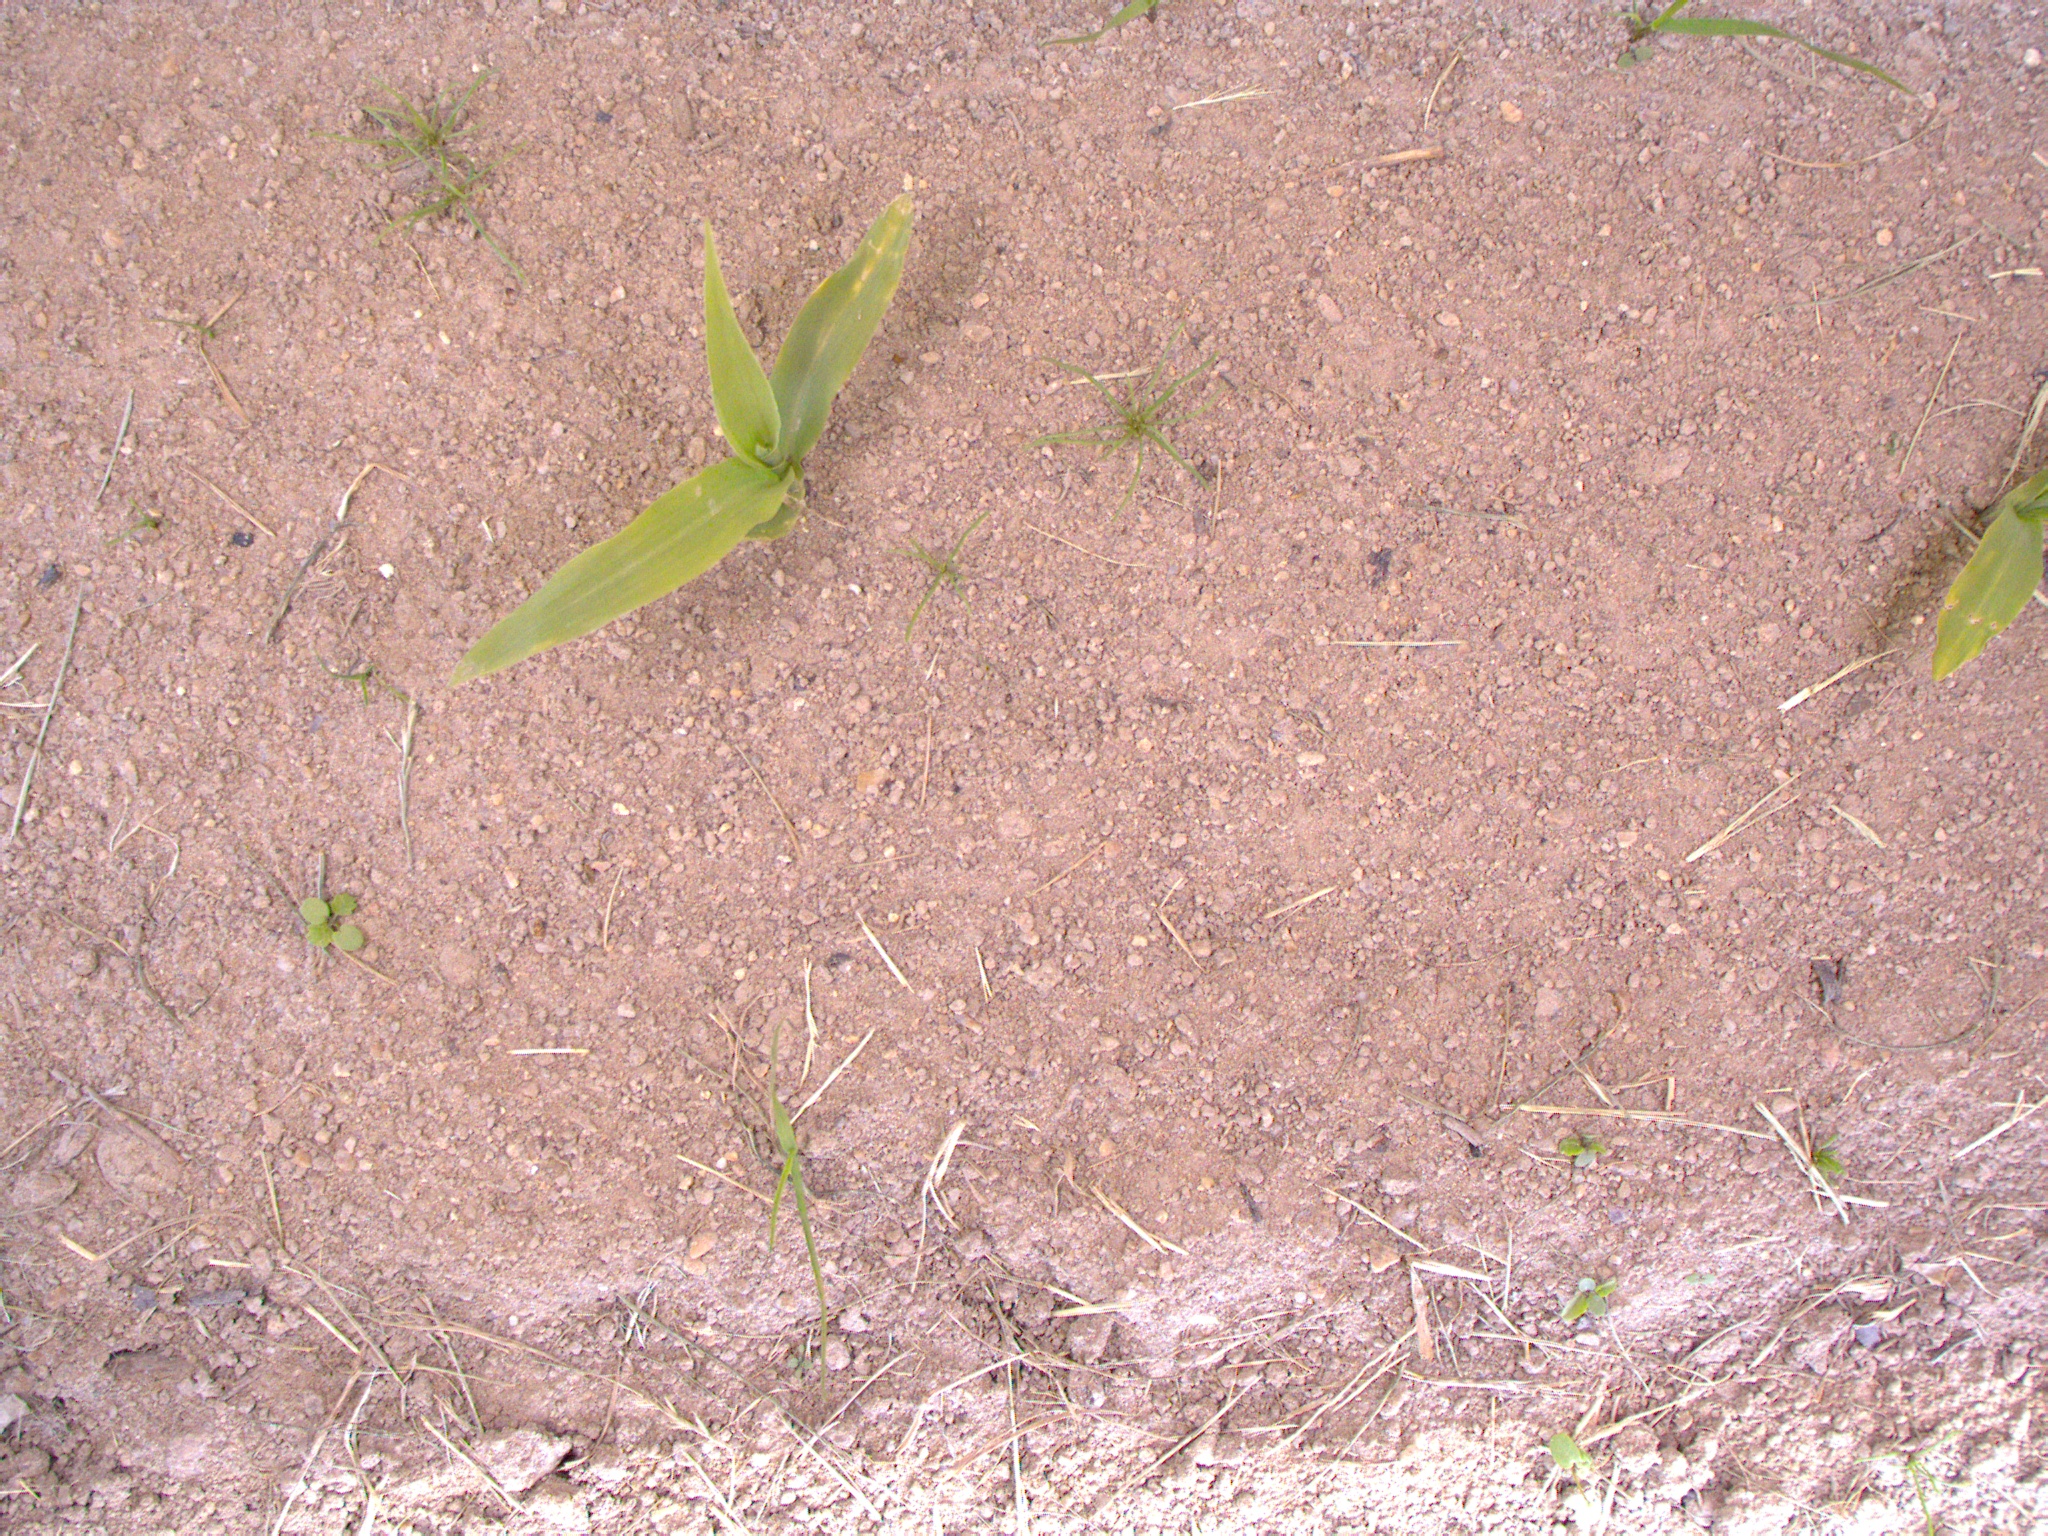
Crop: maize
Objects: maize, stem_maize, stem_maize